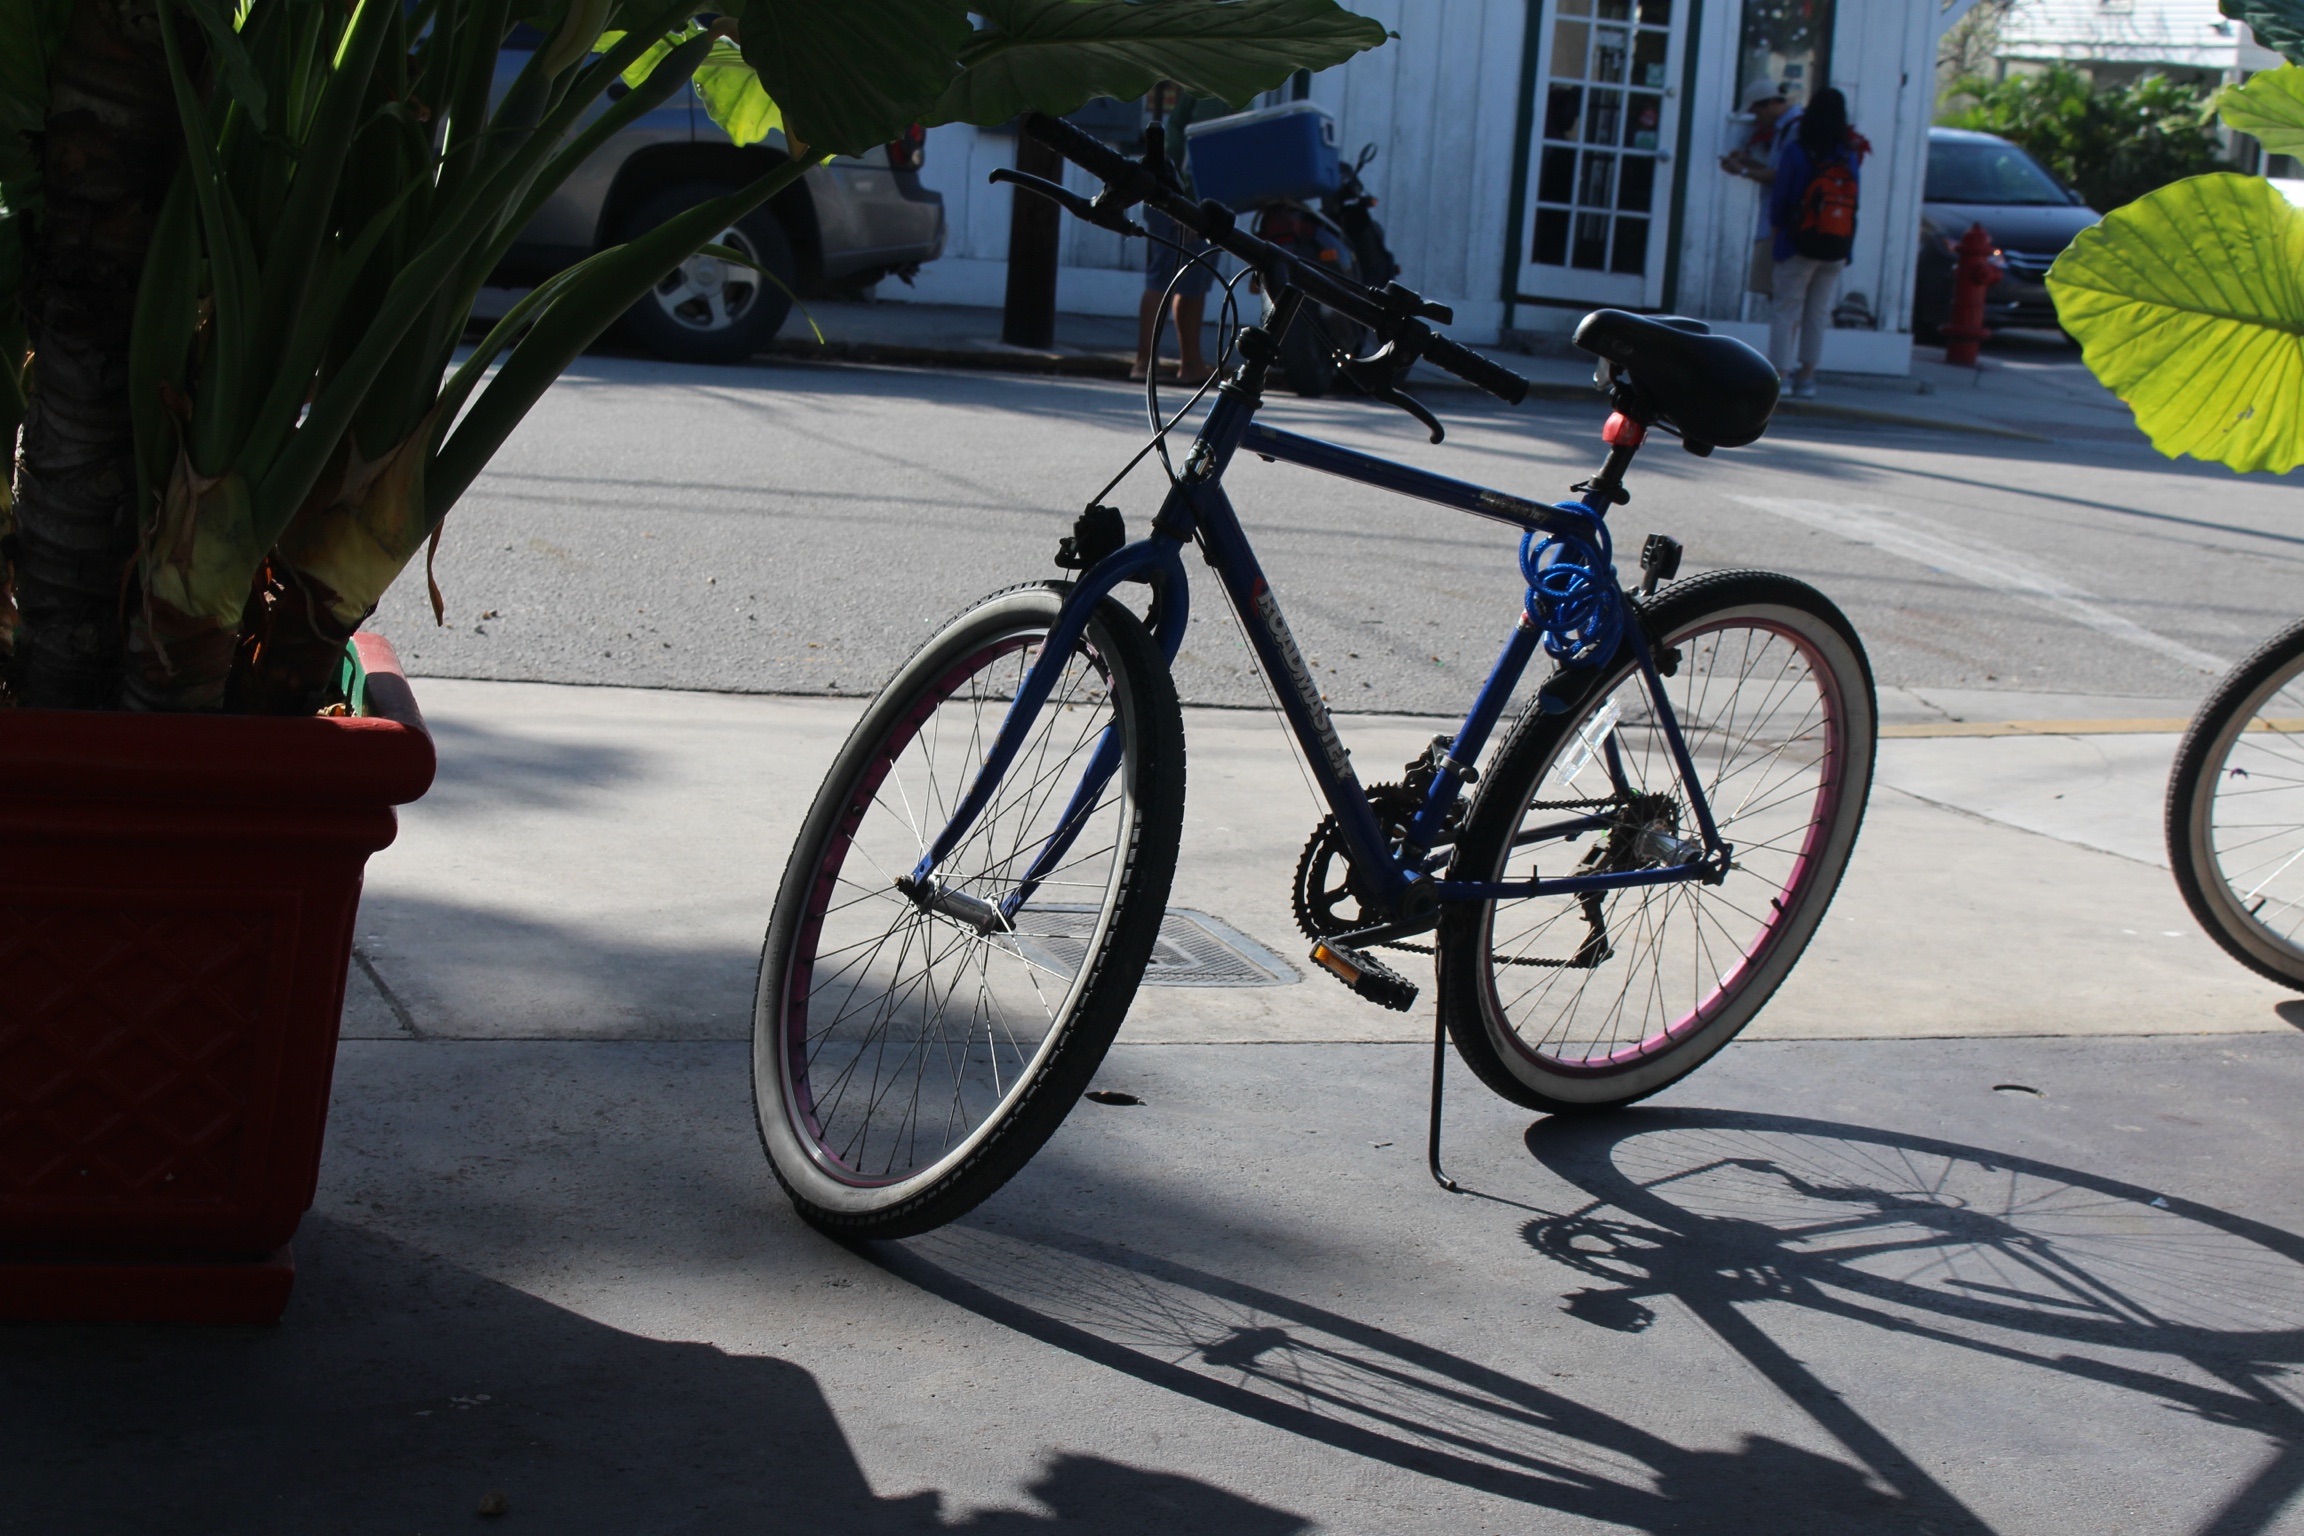
wheel, bicycle, vehicle, sports equipment, mountain bike, cycling, road cycling, land vehicle, road bicycle, racing bicycle, hybrid bicycle